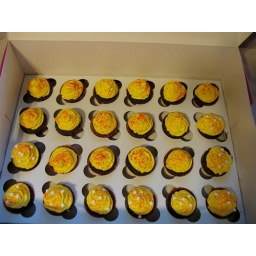
Made 120 mini cupcakes in yellow and orange. Got to use my new boxes and carriers :).